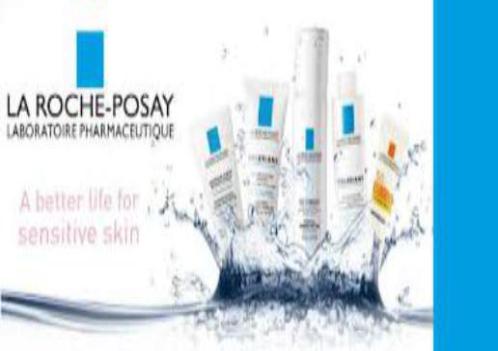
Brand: la roche-posay
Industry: Necessities